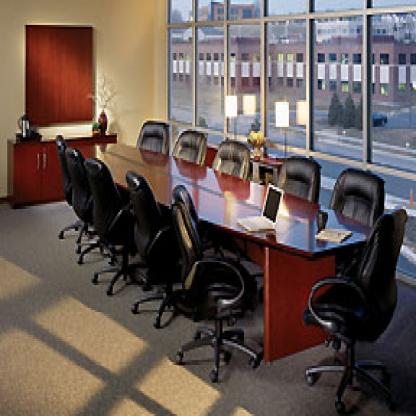
Scene: Indoor